Younn Zahary

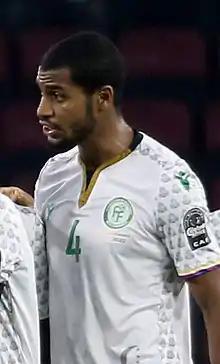
Zahary in 2022

Younn Zahary (born 20 October 1998) is a professional footballer who plays as a centre-back for A Lyga club Žalgiris. Born in France, Zahary represents the Comoros at international level.